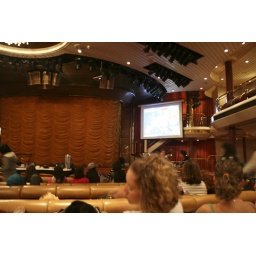
Waiting in the ship's theater until we are called to disembark the ship on Friday morning